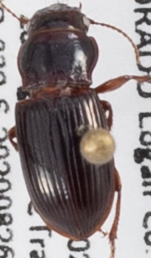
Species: Cratacanthus dubius
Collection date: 2020-08-26
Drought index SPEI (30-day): -1.852
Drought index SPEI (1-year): -1.45
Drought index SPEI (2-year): -1.01